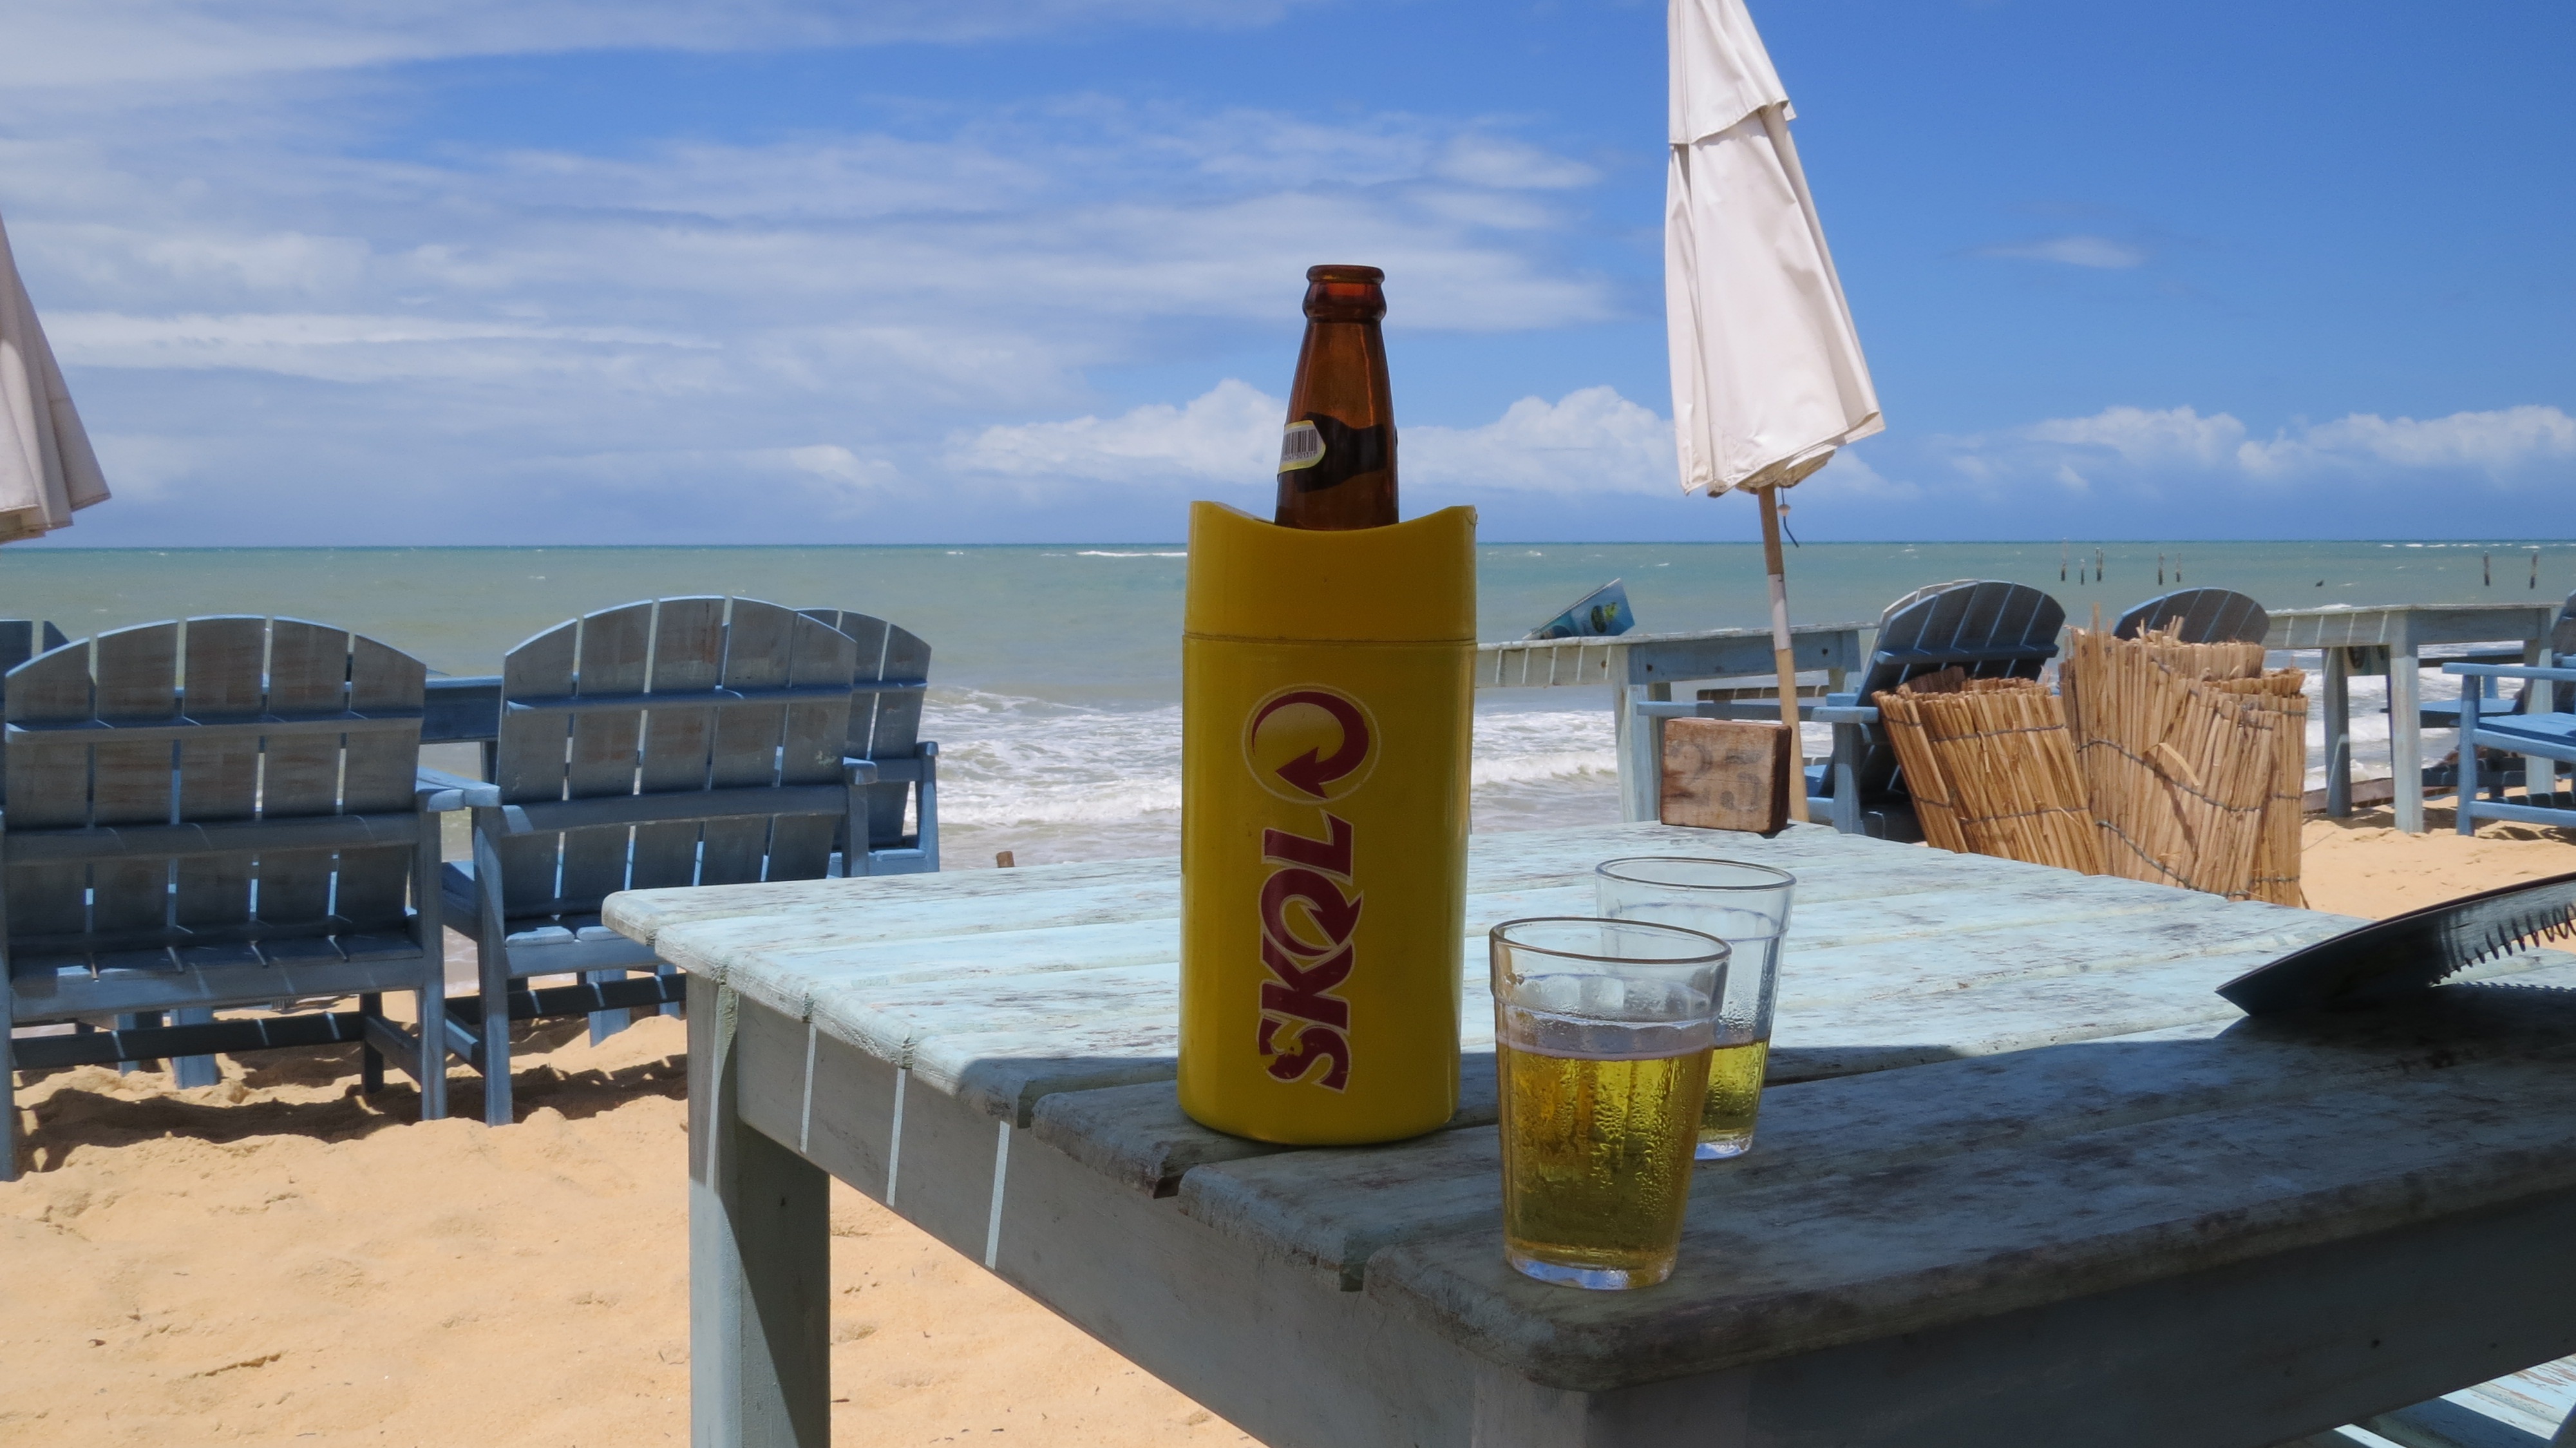
beach, sea, sand, ocean, wind, summer, vehicle, beer, holidays, mar, sol, drinks, skol